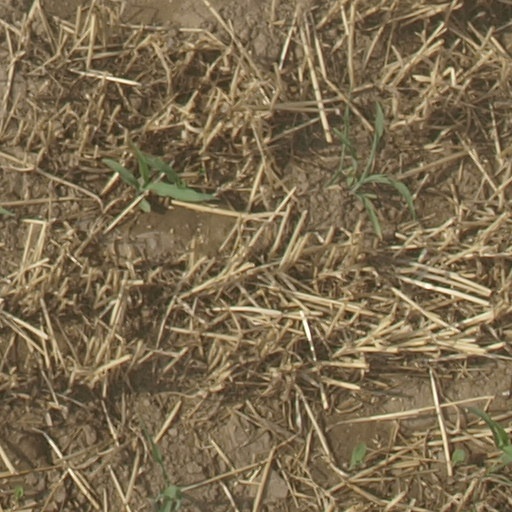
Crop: maize; corn